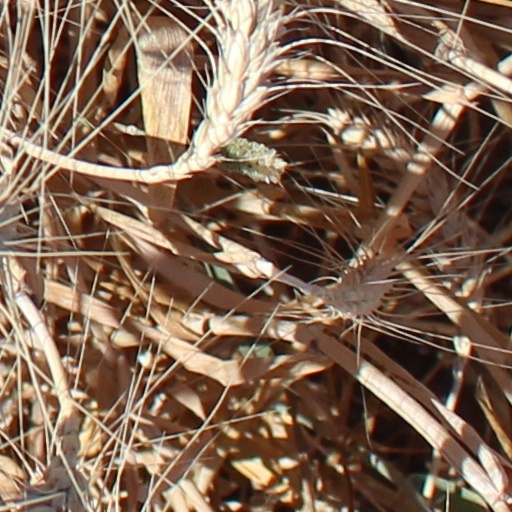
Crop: wheat